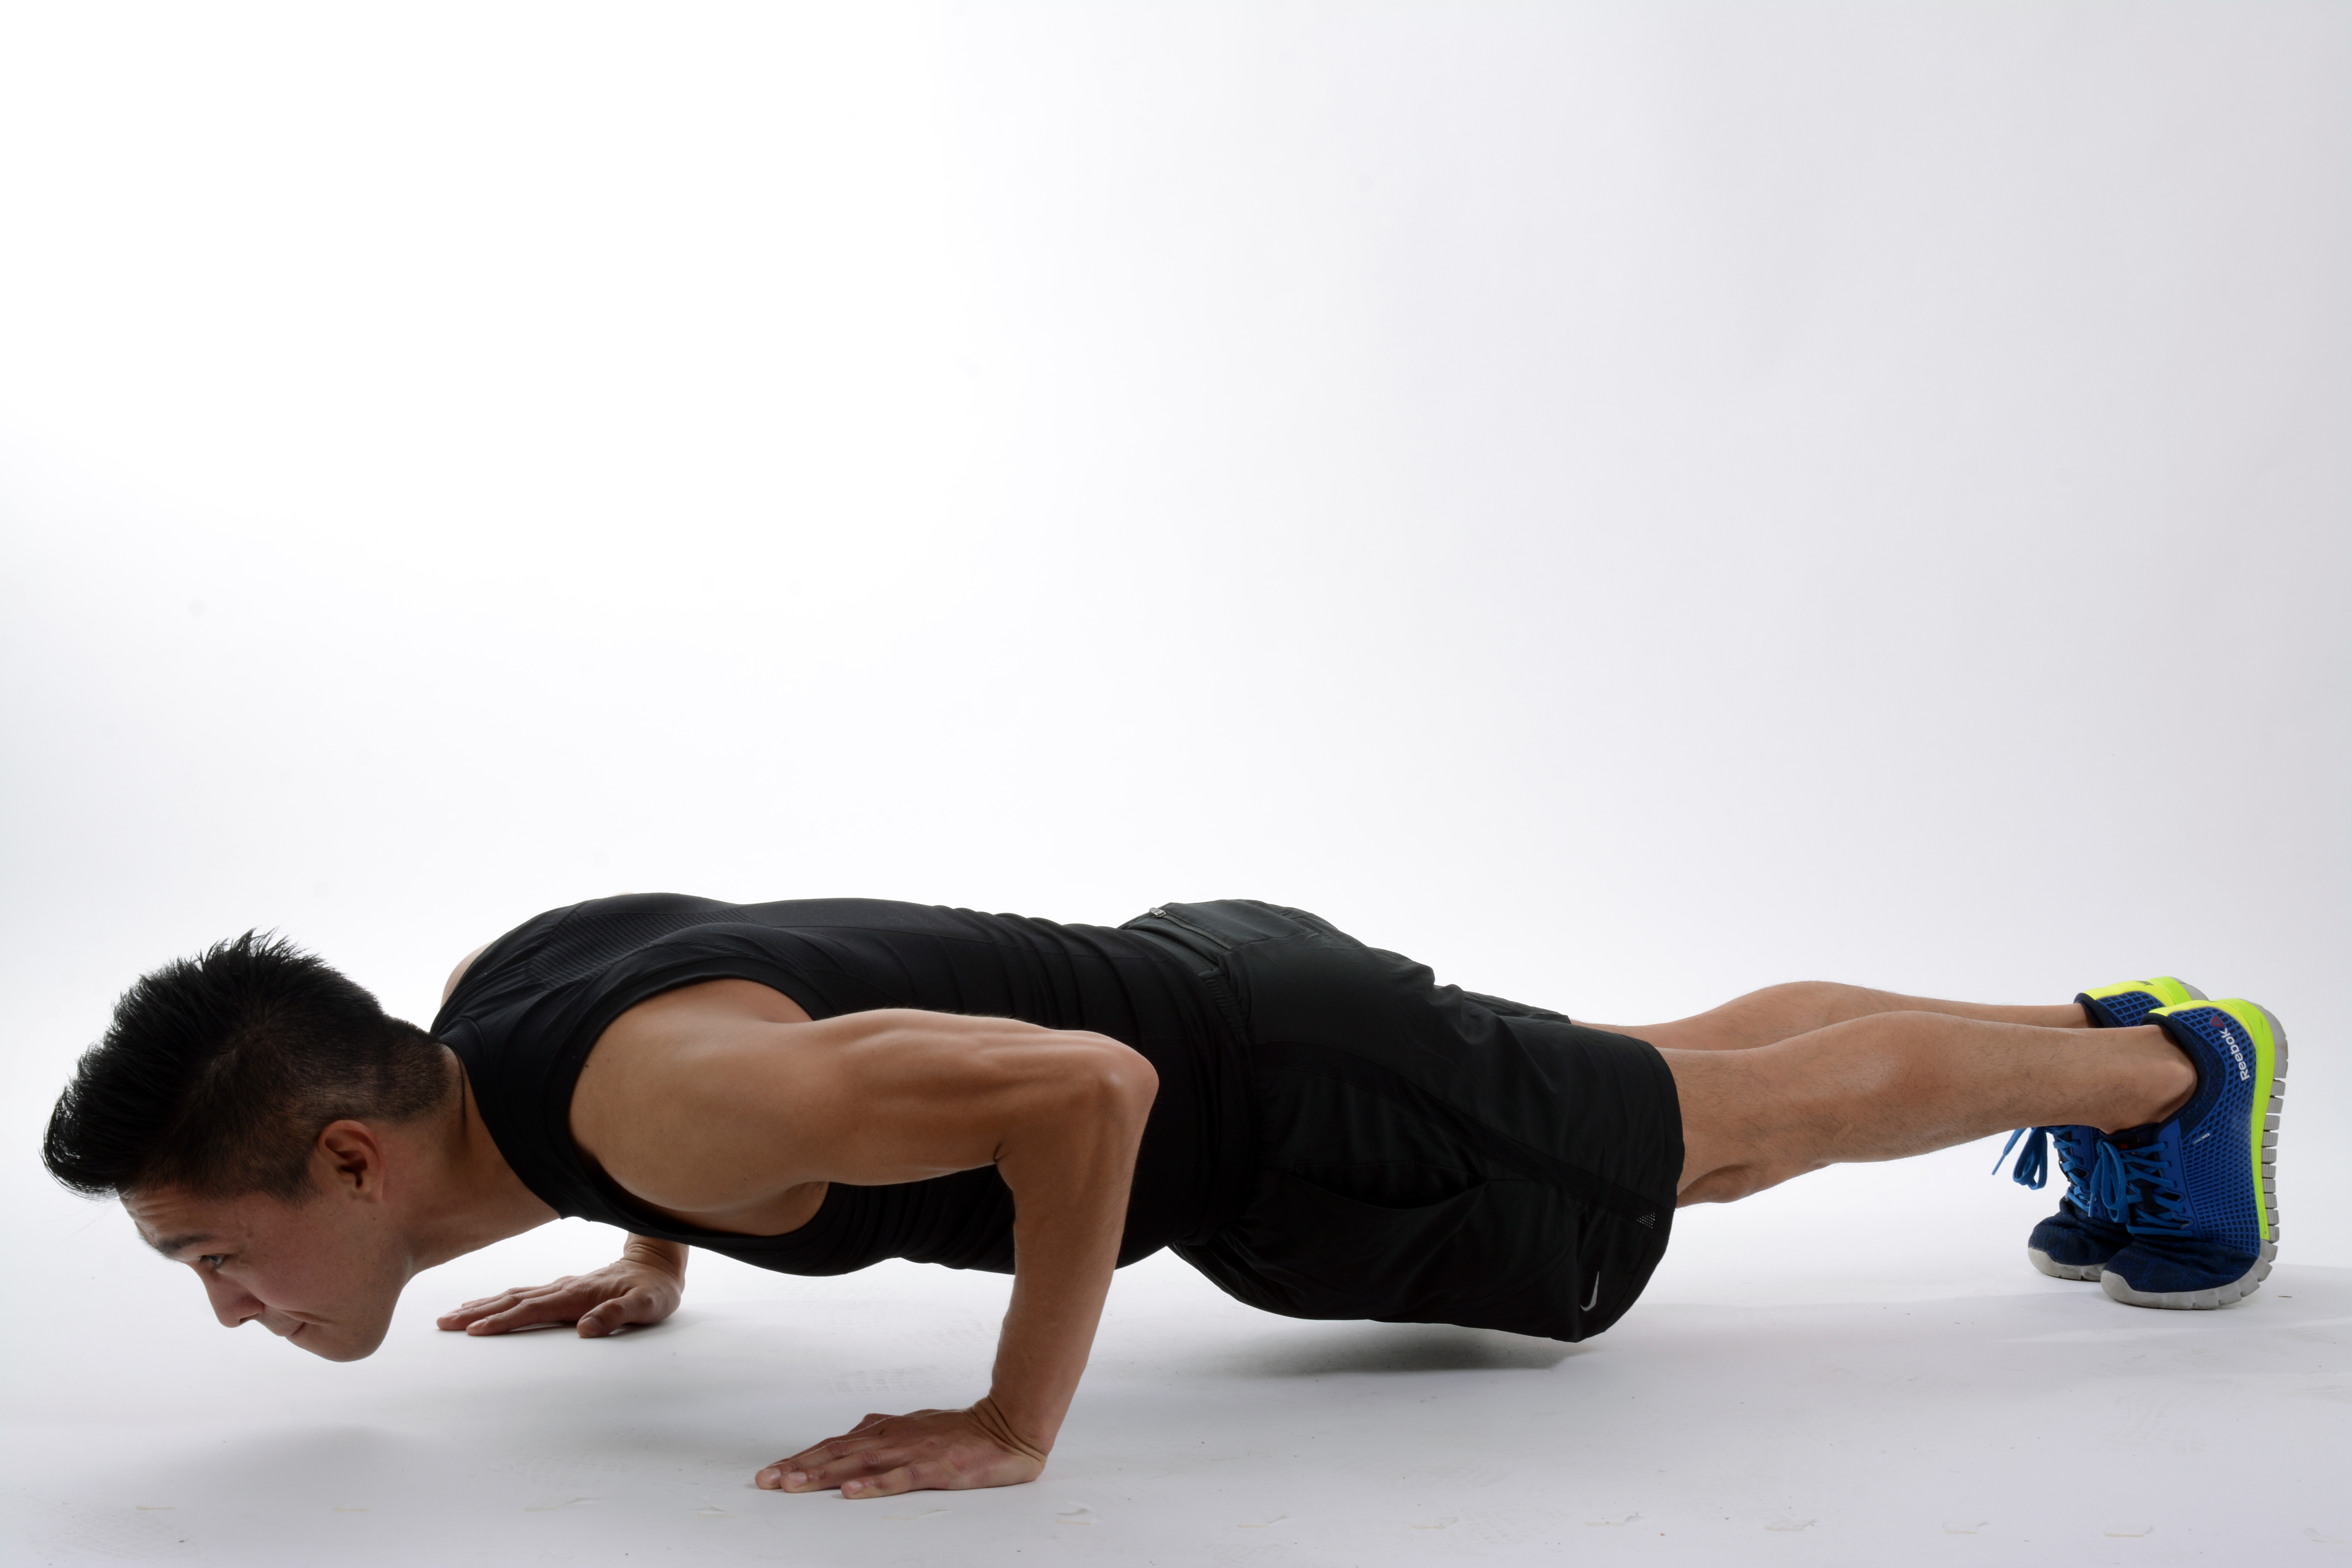
man, person, plank, leg, exercise, arm, fitness, muscle, chest, human body, sports, body, strength, work out, push up, keiji, keiji yoshiki, physical exercise, human action, physical fitness, press up, triceps